Niue

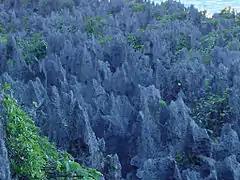
Coral chasm

Niue is a raised coral atoll in the southern Pacific Ocean, east of Tonga. There are three outlying coral reefs within the exclusive economic zone, with no land area: